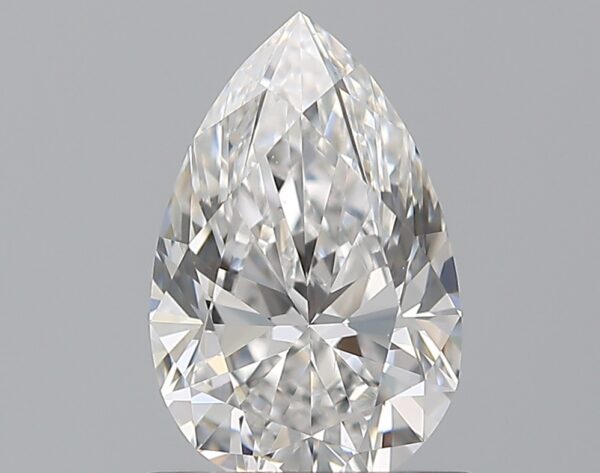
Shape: pear
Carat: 0.75
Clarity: VS2
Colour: D
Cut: EX
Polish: EX
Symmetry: VG
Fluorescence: ST
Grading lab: GIA
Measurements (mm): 7.75 x 5.04 x 3.11